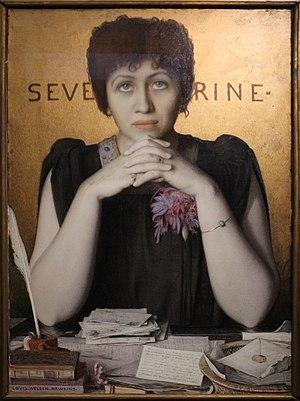
Séverine, pseudonyme de Caroline Rémy, née le 27 avril 1855 à Paris et morte le 24 avril 1929 à Pierrefonds, est une écrivaine, journaliste, libertaire et féministe française.